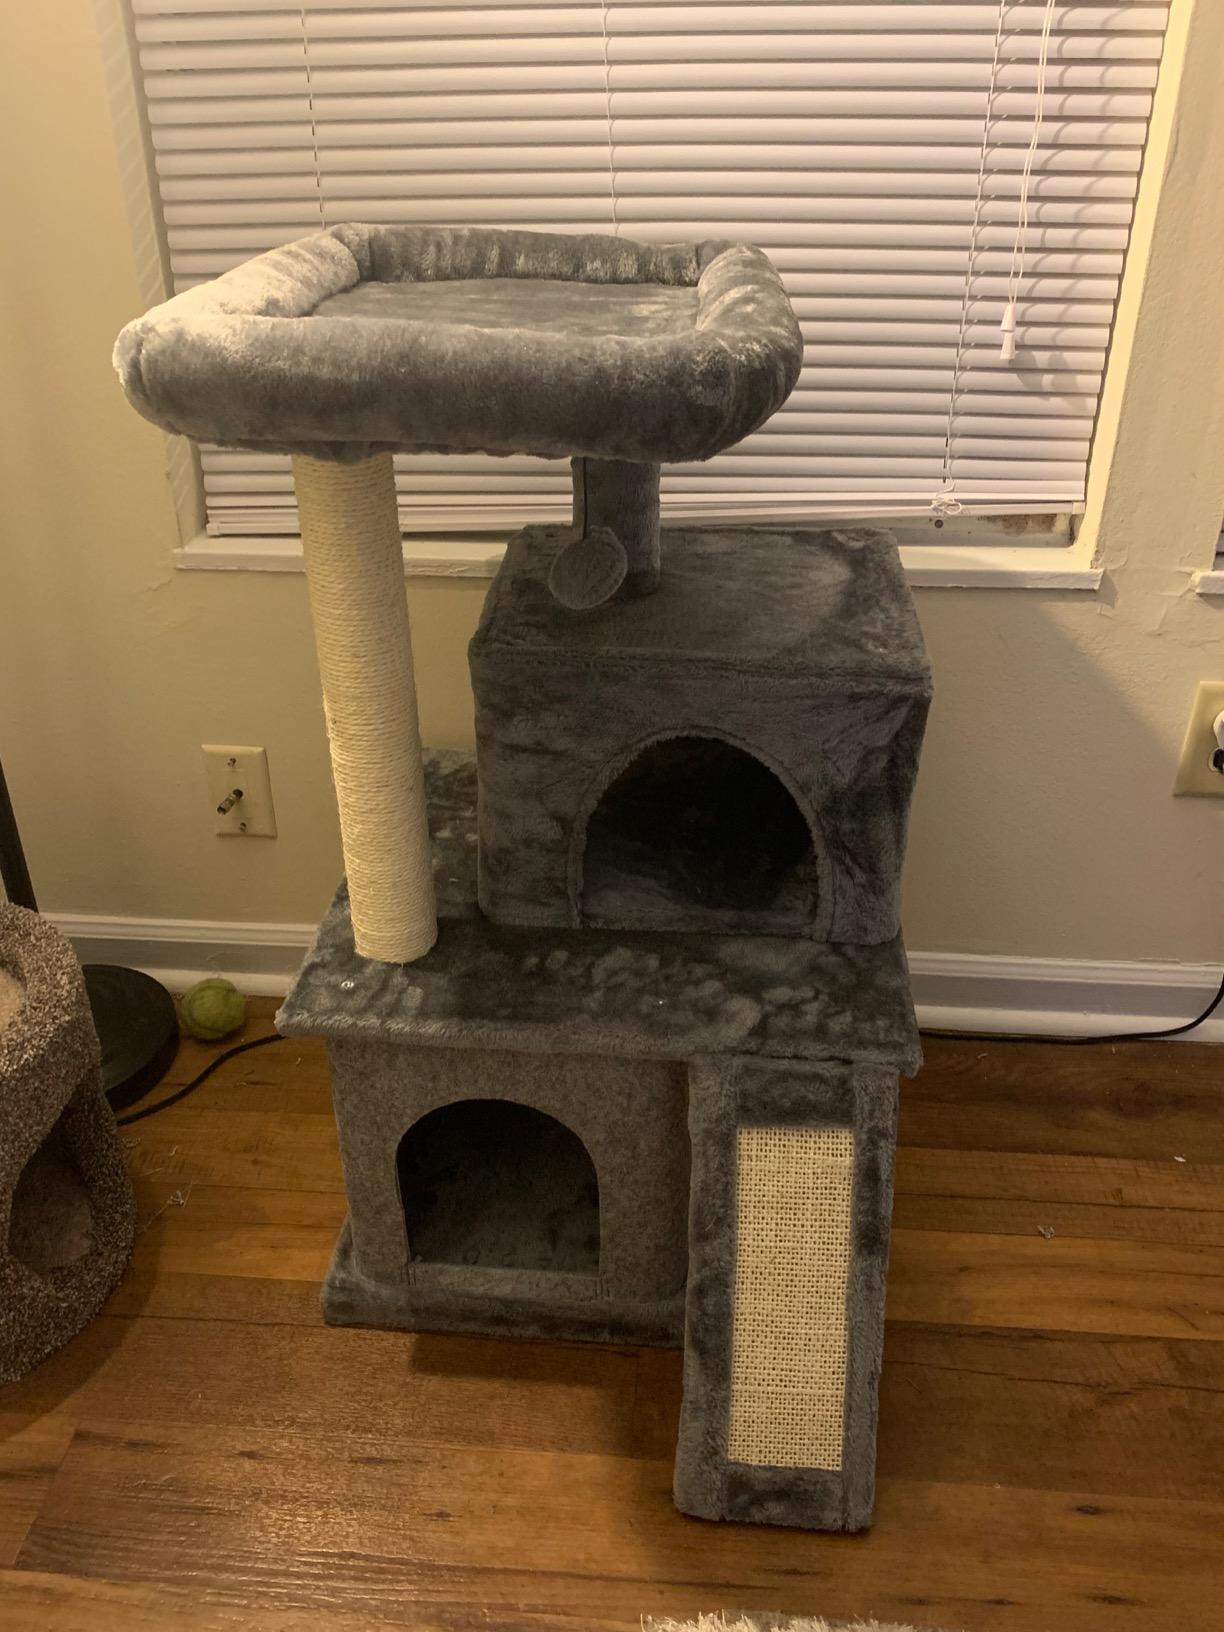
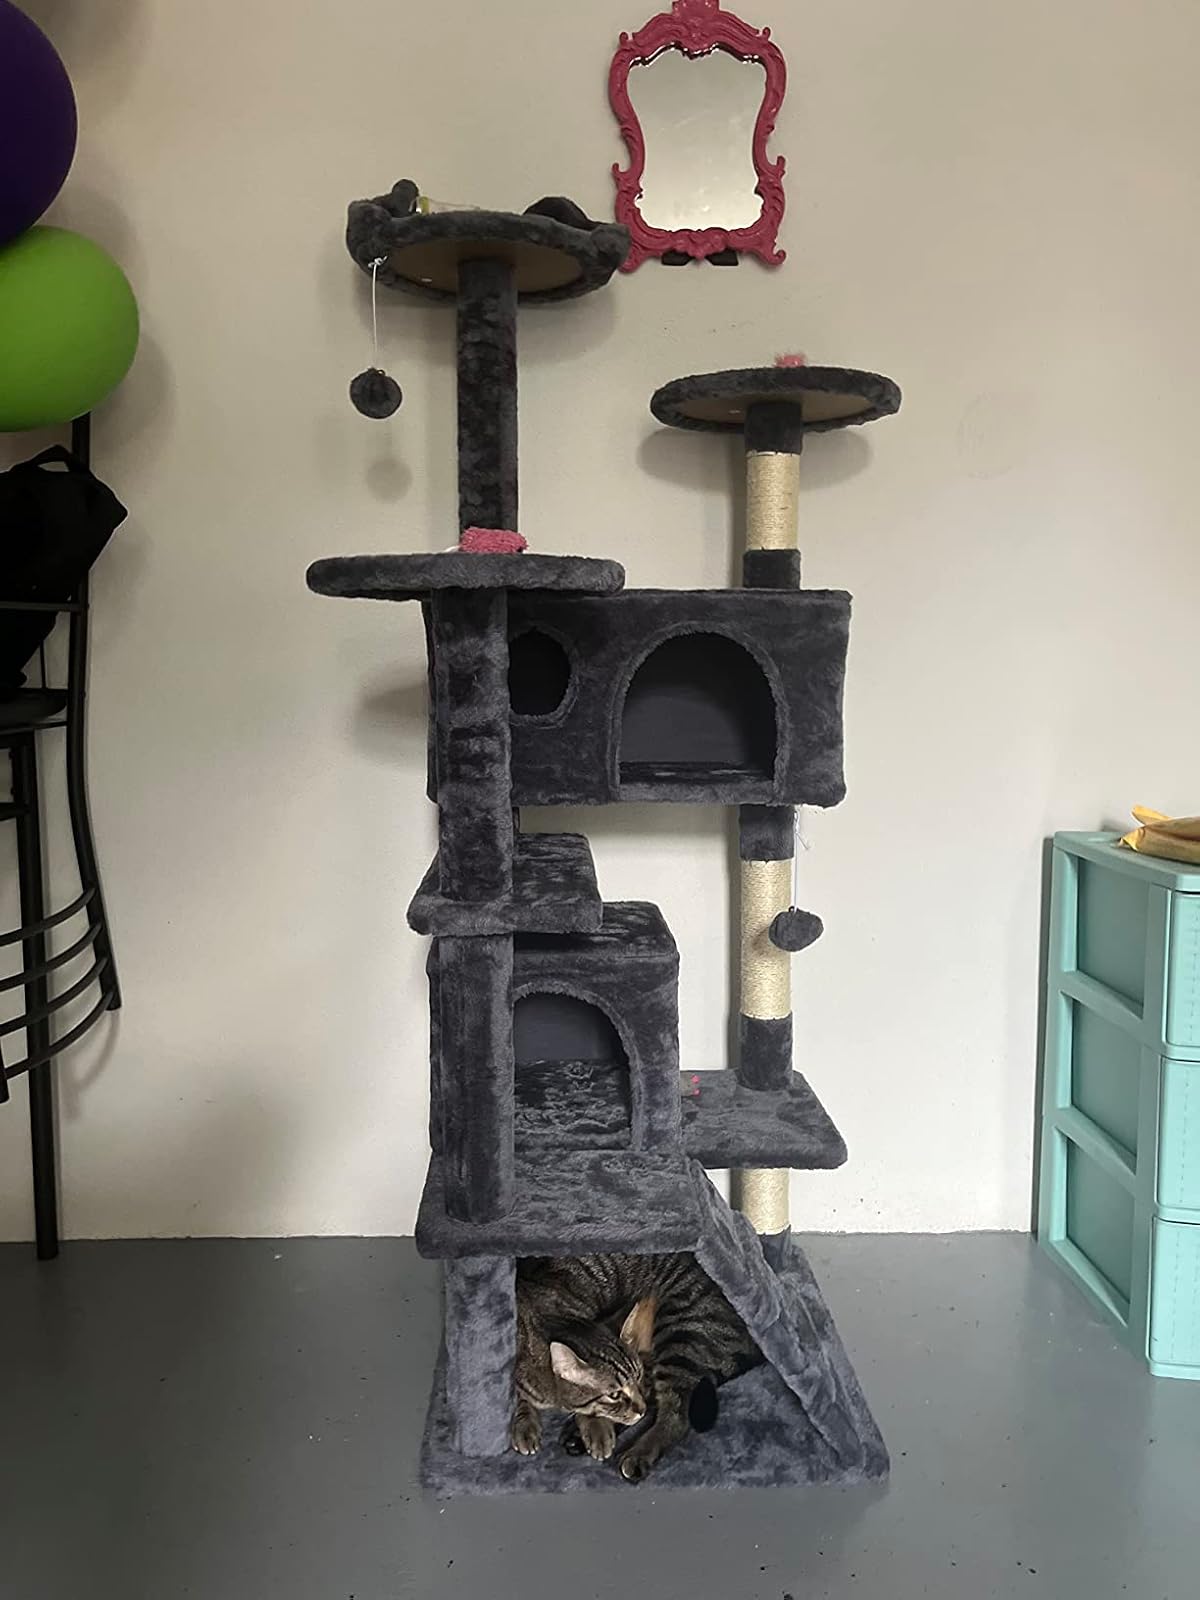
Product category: items_cat tree
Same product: no